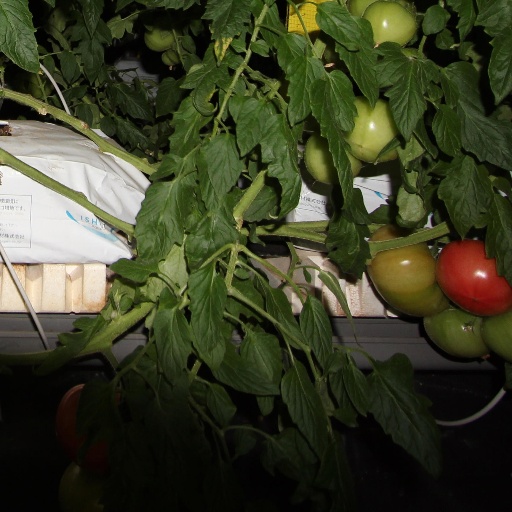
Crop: tomato